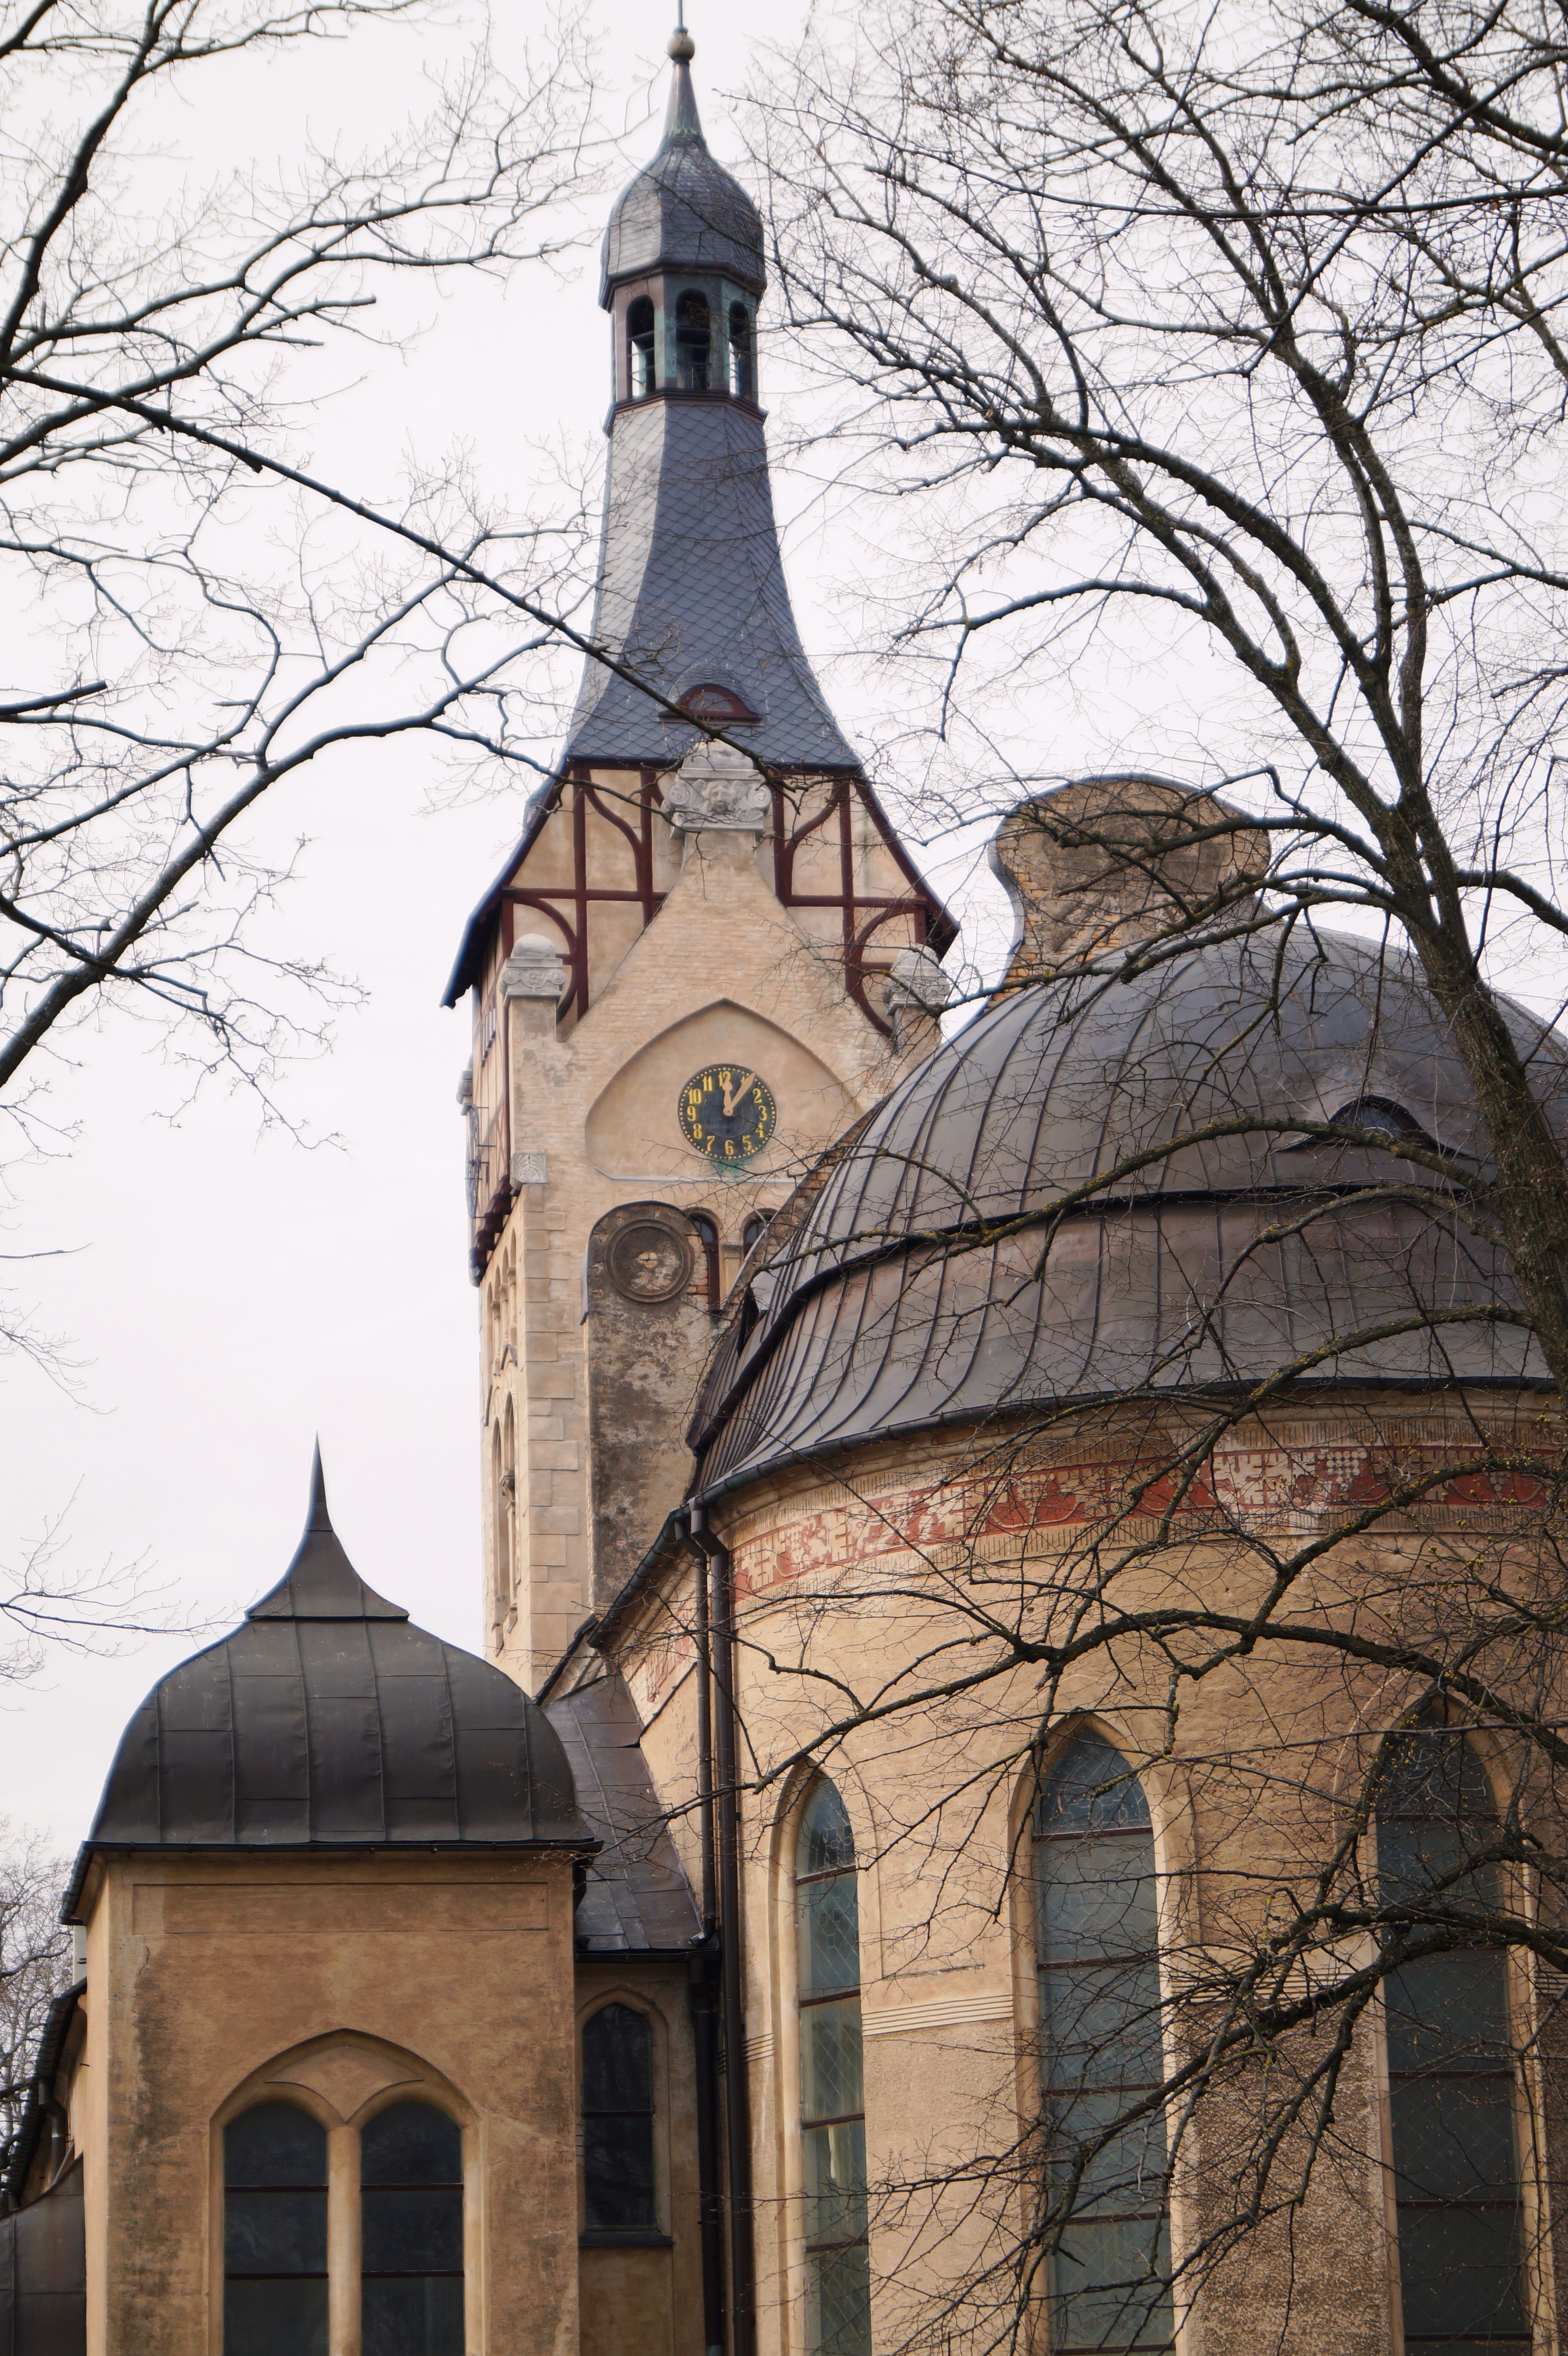
architecture, building, old, travel, tower, religion, landmark, church, cathedral, chapel, place of worship, bell tower, spire, steeple, monastery, synagogue, european, dome, middle ages